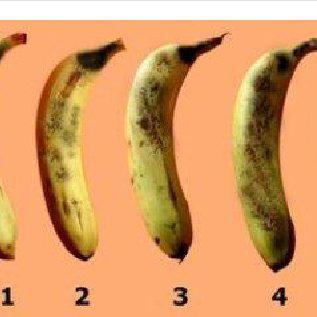
Plant: Banana
Disease: banana cigar end rot